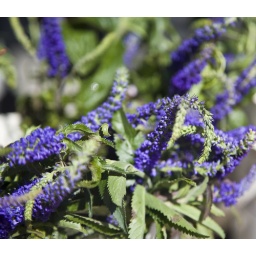
Shots around Farmer's market at the Ferry building on Embarcadero.